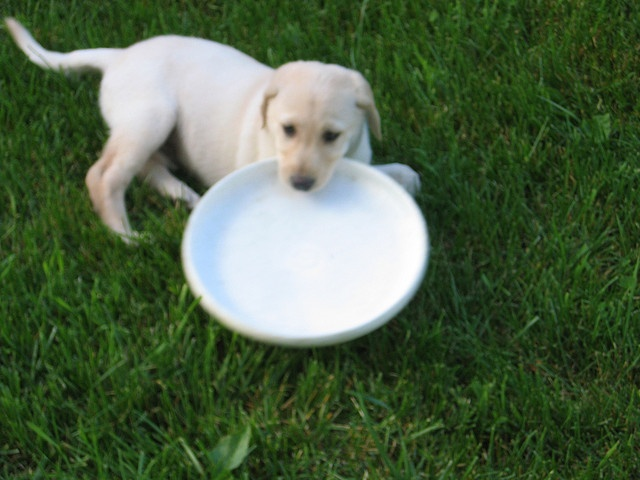
Small light colored puppy with white flying disc in mouth.
A dog that is holding a bowl in his mouth.
A white puppy holding a white frisbee in it's mouth.
Yellow puppy with frisbee playing in grassy yard
A dog holds a frisbee in its mouth.